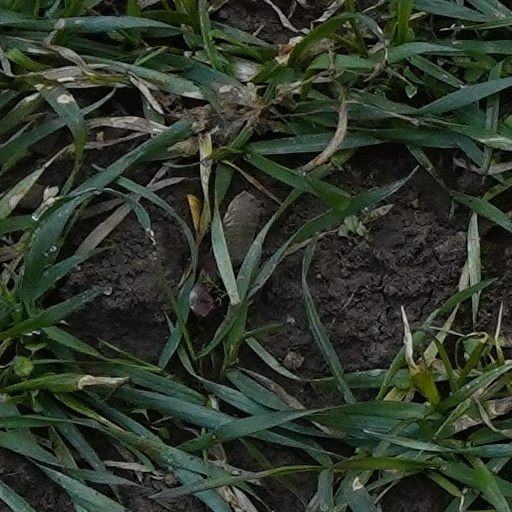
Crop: wheat